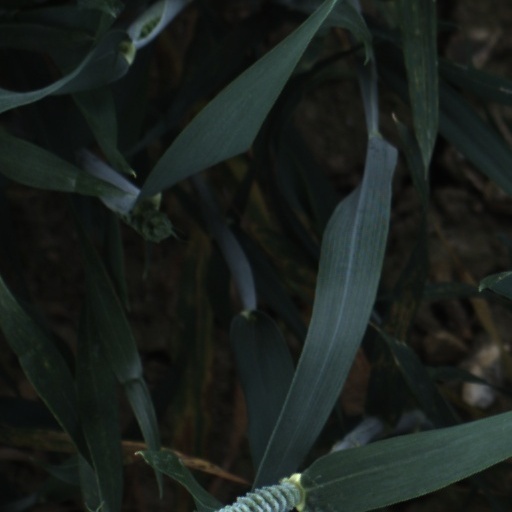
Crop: wheat